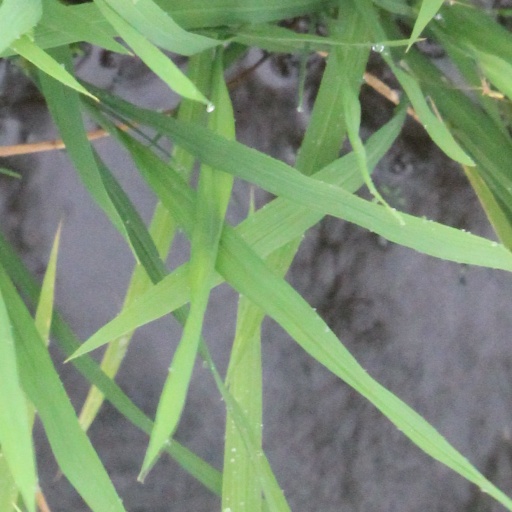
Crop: rice